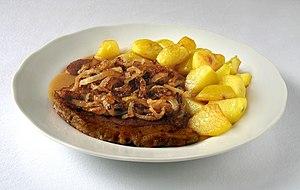
La cuisine autrichienne utilise les produits des plaines ainsi que des montagnes. Par sa position géographique, avec les Alpes pour colonne vertébrale, le pays est riche de terroirs variés. L'histoire du pays, dont l'Empire a dominé tour à tour des territoires devenus aujourd'hui la République tchèque, la Slovaquie, la Hongrie, la Croatie, la Slovénie et l'Italie, explique la présence d'influences dans la cuisine nationale qui reflète ainsi l'histoire politique autrichienne.